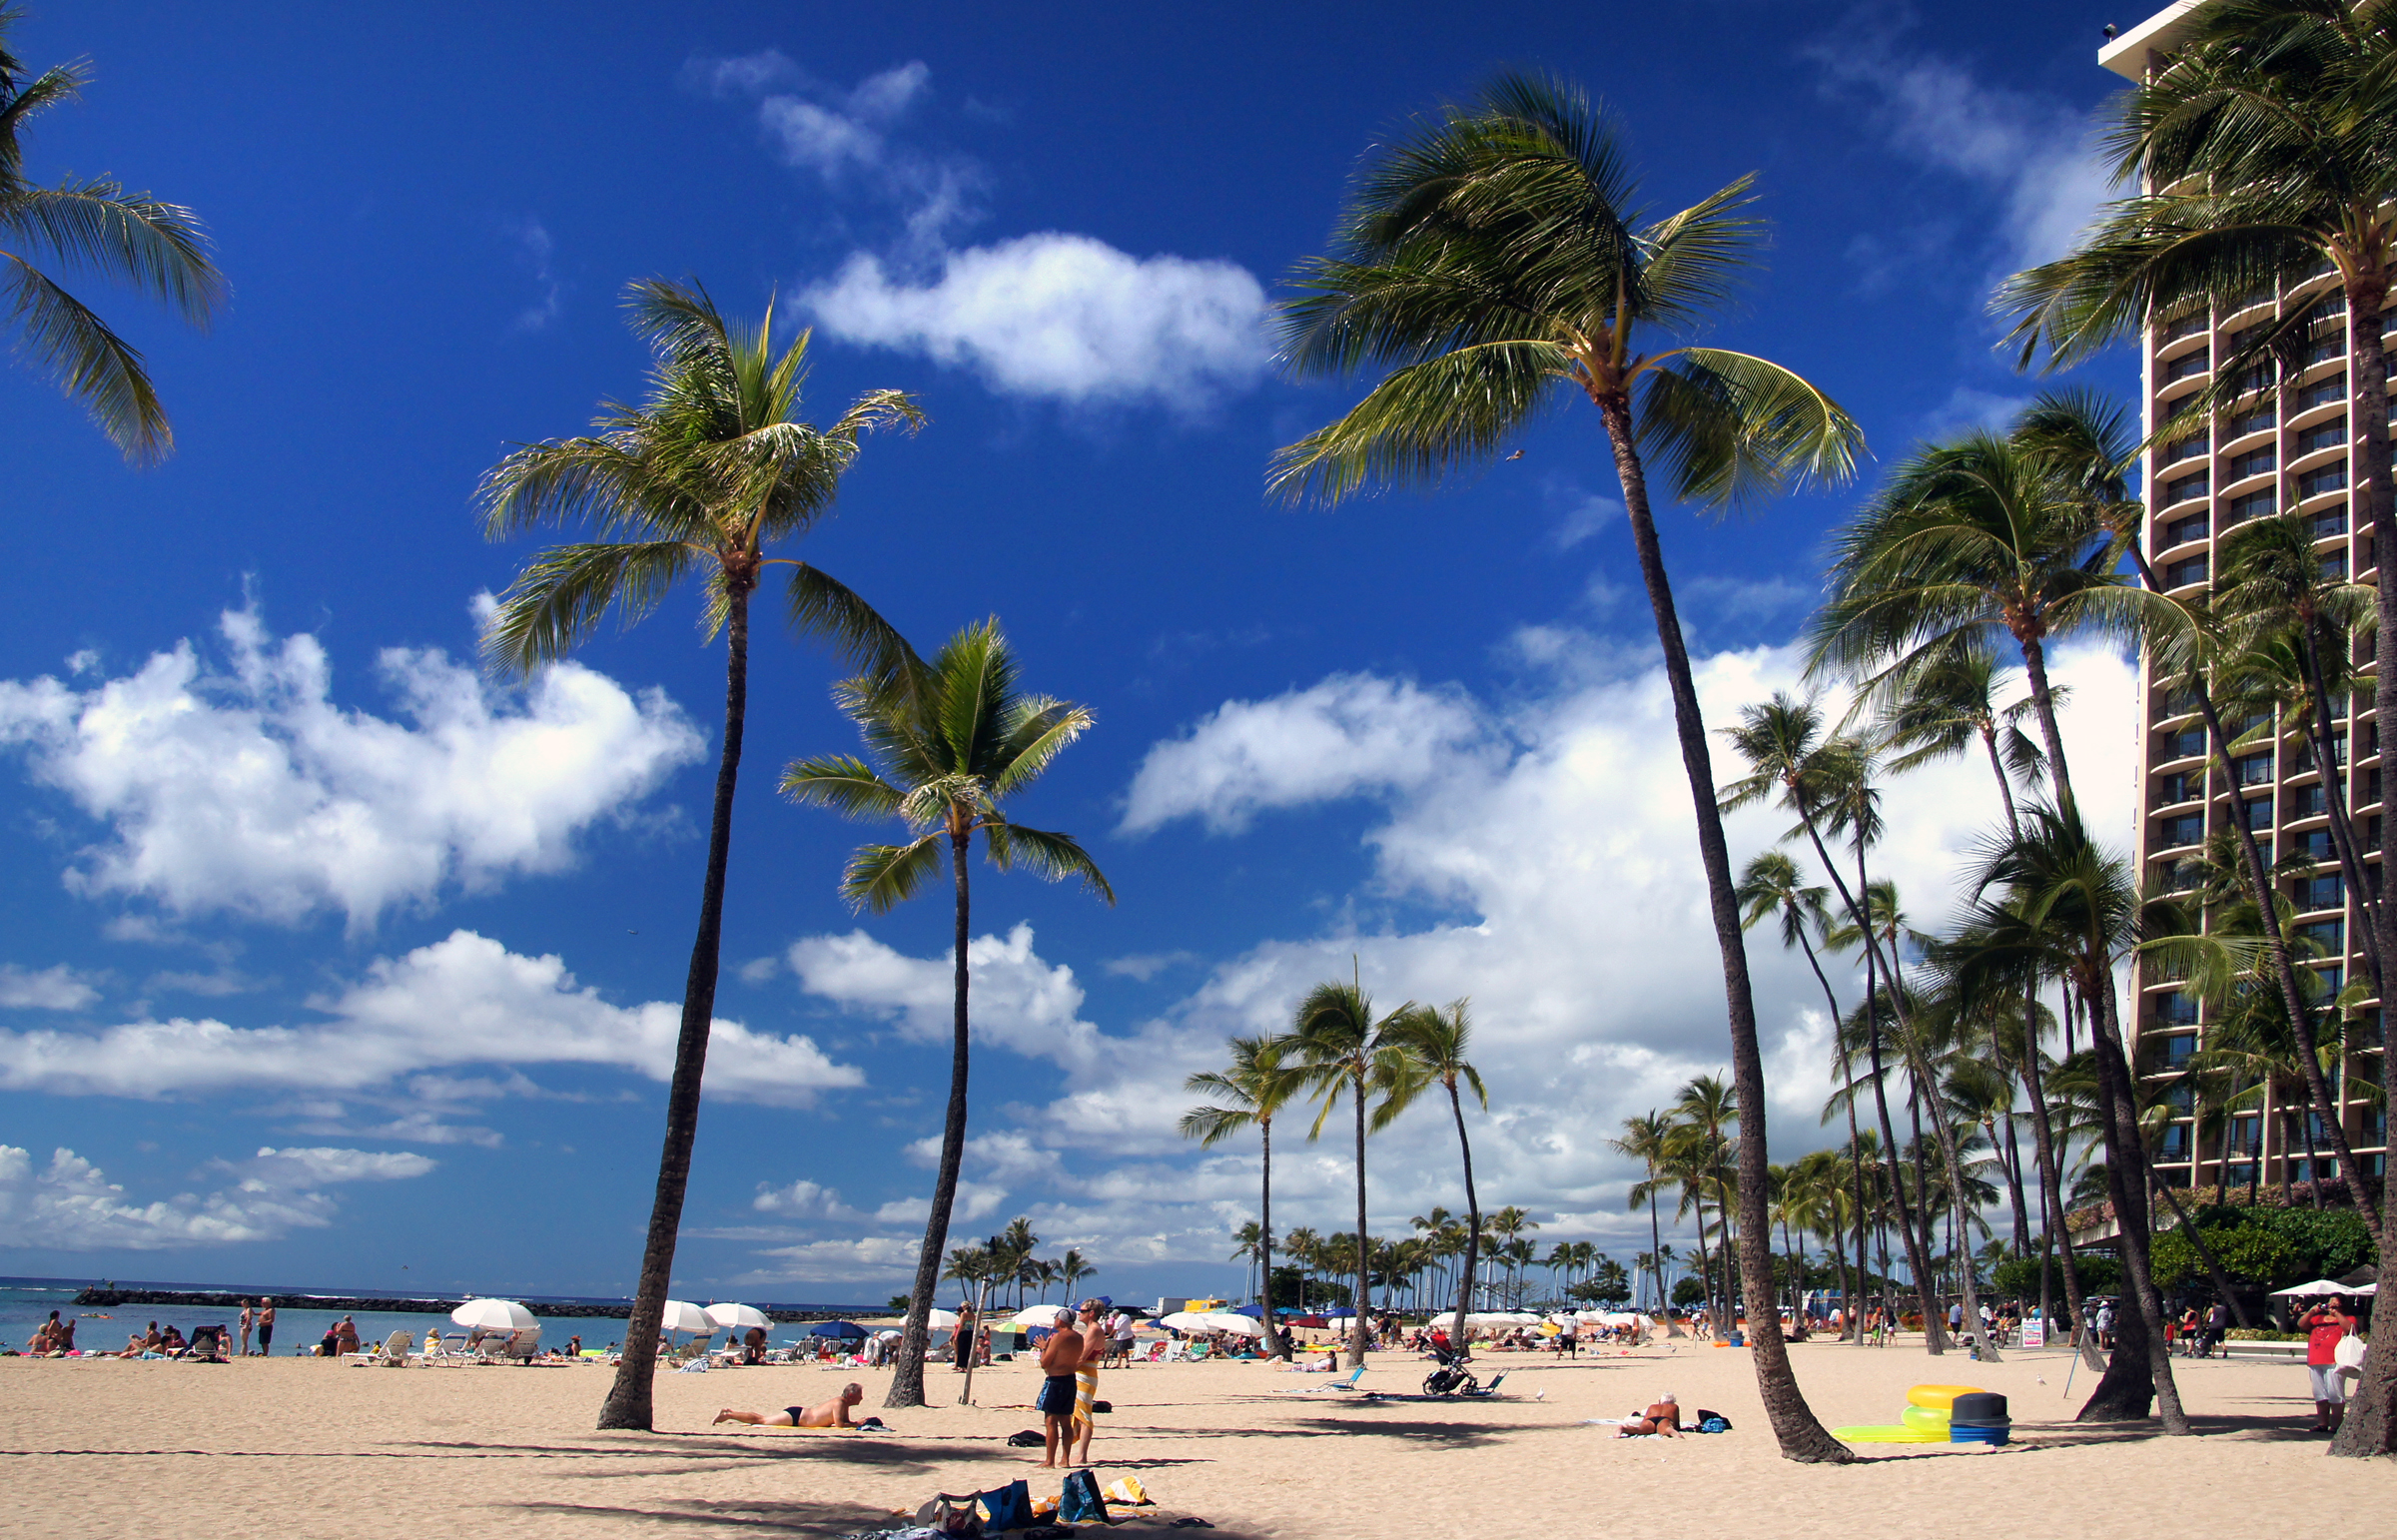
beach, sea, coast, tree, wind, walkway, vacation, bay, hawaii, body of water, caribbean, sonyalpha, waikiki, pacificisland, pacificislands, waikikibeach, tropics, arecales, palm family